Ciomadul

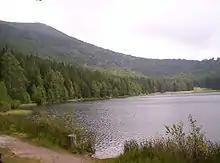
Sfânta Ana crater and lake

The lava dome complex contains two craters, named Mohoș and Sfânta Ana. They were formed in the previously existing lava domes which form the western margin of the craters, while products of explosive eruptions crop out in the east. The Sfânta Ana crater is wide and deep beneath the rim, comparable with the crater of El Chichón volcano in Mexico. This crater lacks a breach and is relatively unaffected by erosion. It contains a crater lake, which once may have been over deep. This lake is known as Lake Sfânta Ana and lies at an altitude of ; its ecosystem and environment has drawn the attention of scientists for two centuries.